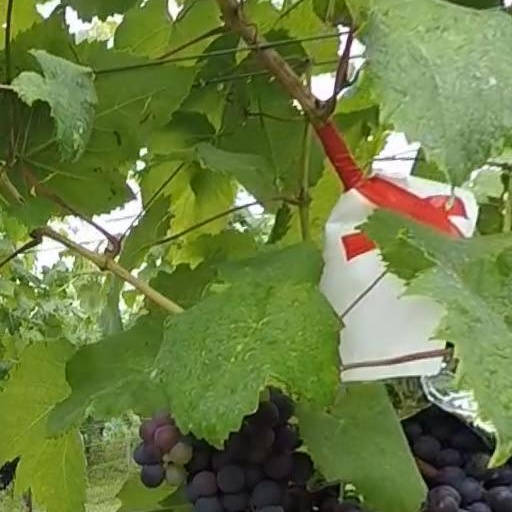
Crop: grape